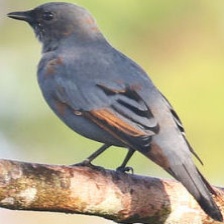
Species: GREY CUCKOOSHRIKE
Scientific name: CORACINA CAESIA